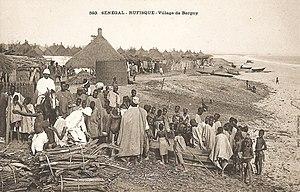
François-Edmond Fortier, Rufisque. Village de Bargny. Afrique Occidentale - Sénégal.
Bargny est une ville du Sénégal, située sur la côte sud de la presqu'île du Cap-Vert, à une trentaine de kilomètres de Dakar avec laquelle elle tend à s'agglomérer.